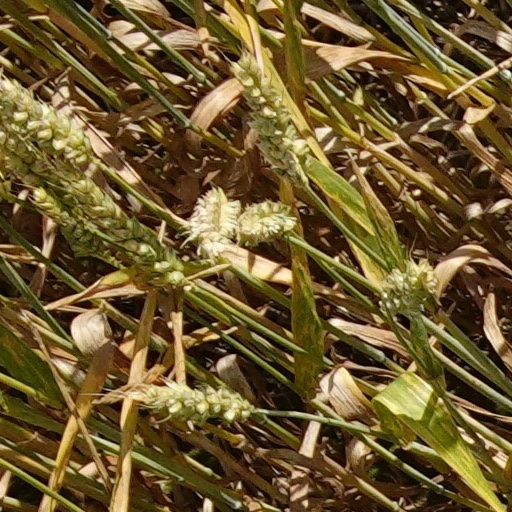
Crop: wheat